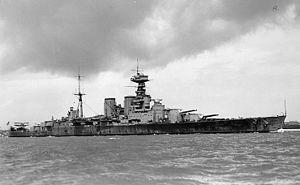
La classe Admiral est une classe de quatre croiseurs de bataille construits pour la Royal Navy à la fin la Première Guerre mondiale. À la suite de l'arrêt des hostilités, seul le HMS Hood sera terminé, et sera coulé par le Bismarck au début de la Seconde Guerre mondiale.
Le croiseur de bataille est un type de navire de guerre apparu au début du XXᵉ siècle. Ses caractéristiques sont semblables à celles du cuirassé pour le déplacement, le calibre de l'artillerie principale, l'effectif de l'équipage, le rayon d'action, mais sa vitesse est nettement supérieure, dépassant aussi celle des plus grands croiseurs de l'époque, grâce à des dimensions de coque et un appareil propulsif plus puissant. Ce poids supplémentaire est compensé, sur les navires de conception britannique, par un blindage plus léger, et cette moindre protection constitue la principale restriction à l'emploi de ce type de navire ainsi que le montrent les principaux combats auxquels ils participent pendant la Première Guerre mondiale.
Cette page donne la liste des cuirassés et croiseurs de bataille coulés pendant la Seconde Guerre mondiale.